Arthur's Quest: Battle for the Kingdom

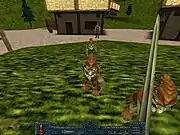

"Arthur's Quest" is controlled from a first person perspective, and the player uses mostly melee weapons like swords and ranged weapons like bows to fight. There are 11 levels in the game, and the goal of each level is to progress from the beginning of the level to the end. Fighting enemies is mostly optional, and due to player's relatively high speed, most fights can easily be avoided. There are no incentives for fighting, as enemies give no experience or points when they are defeated.